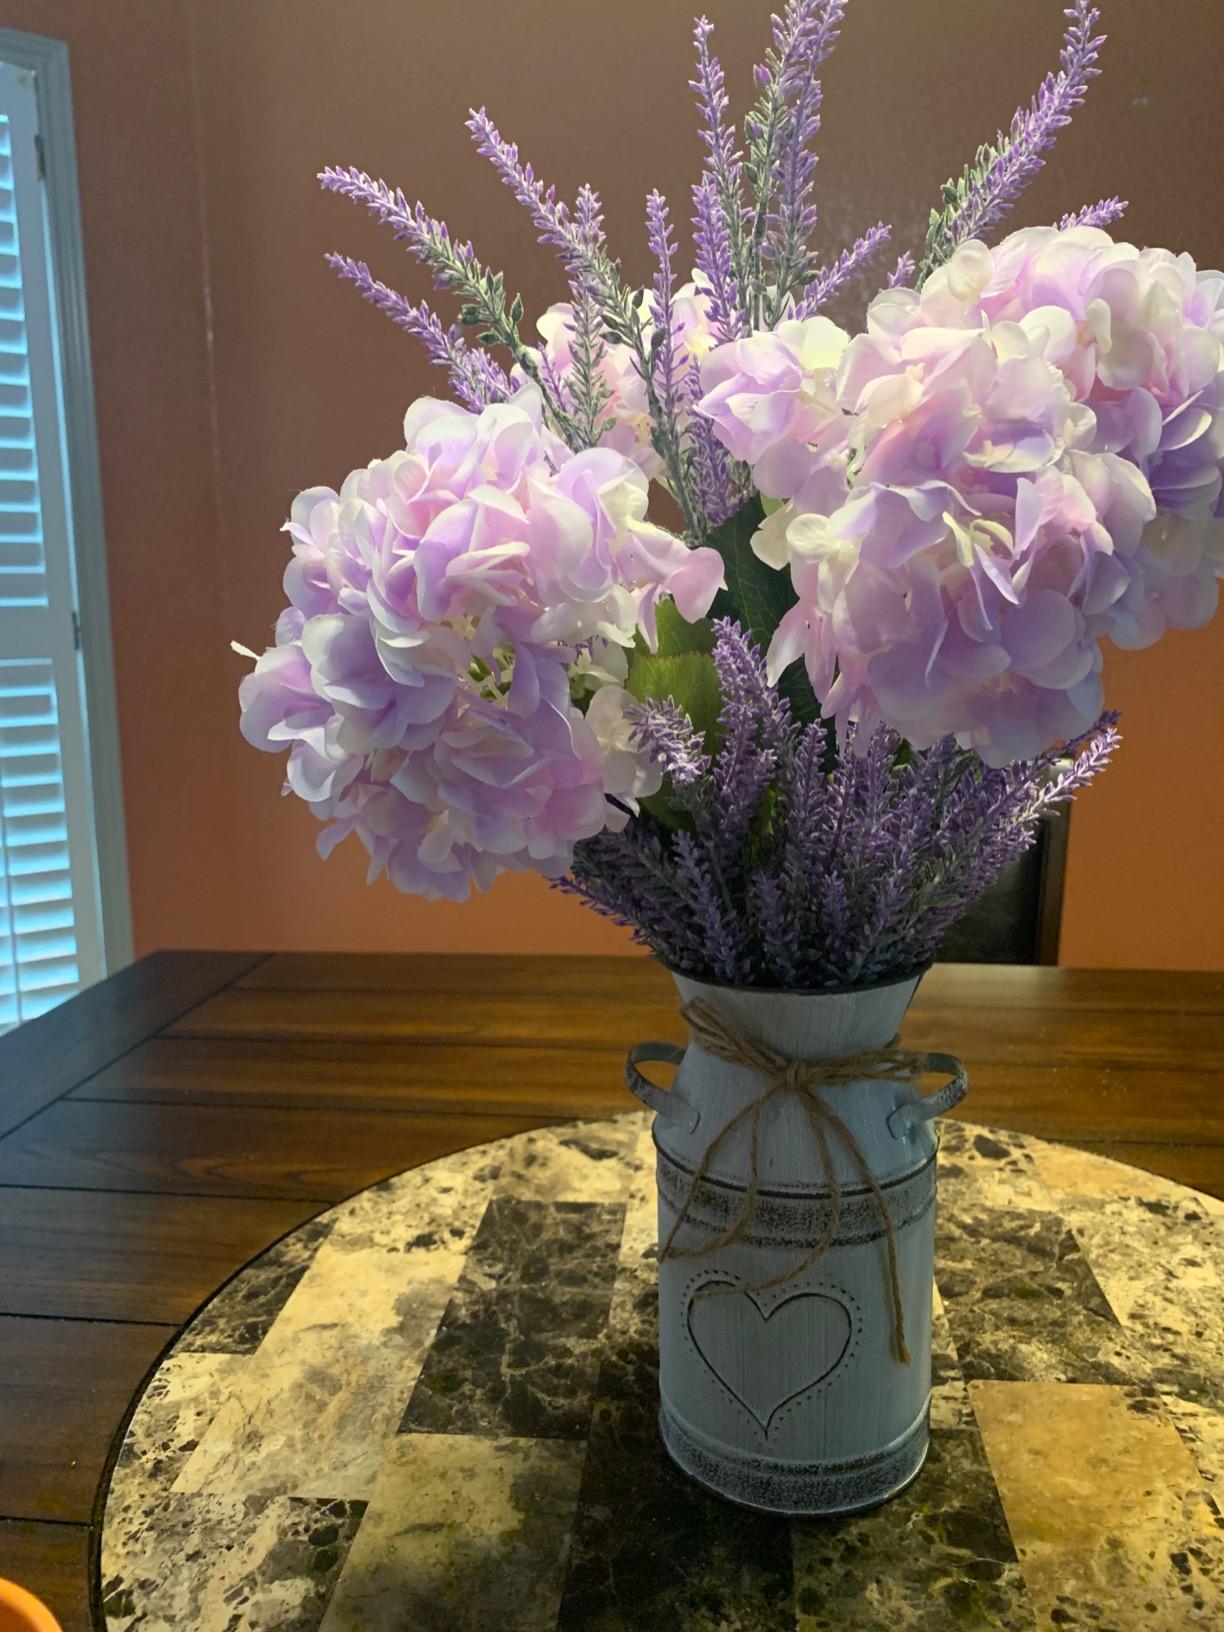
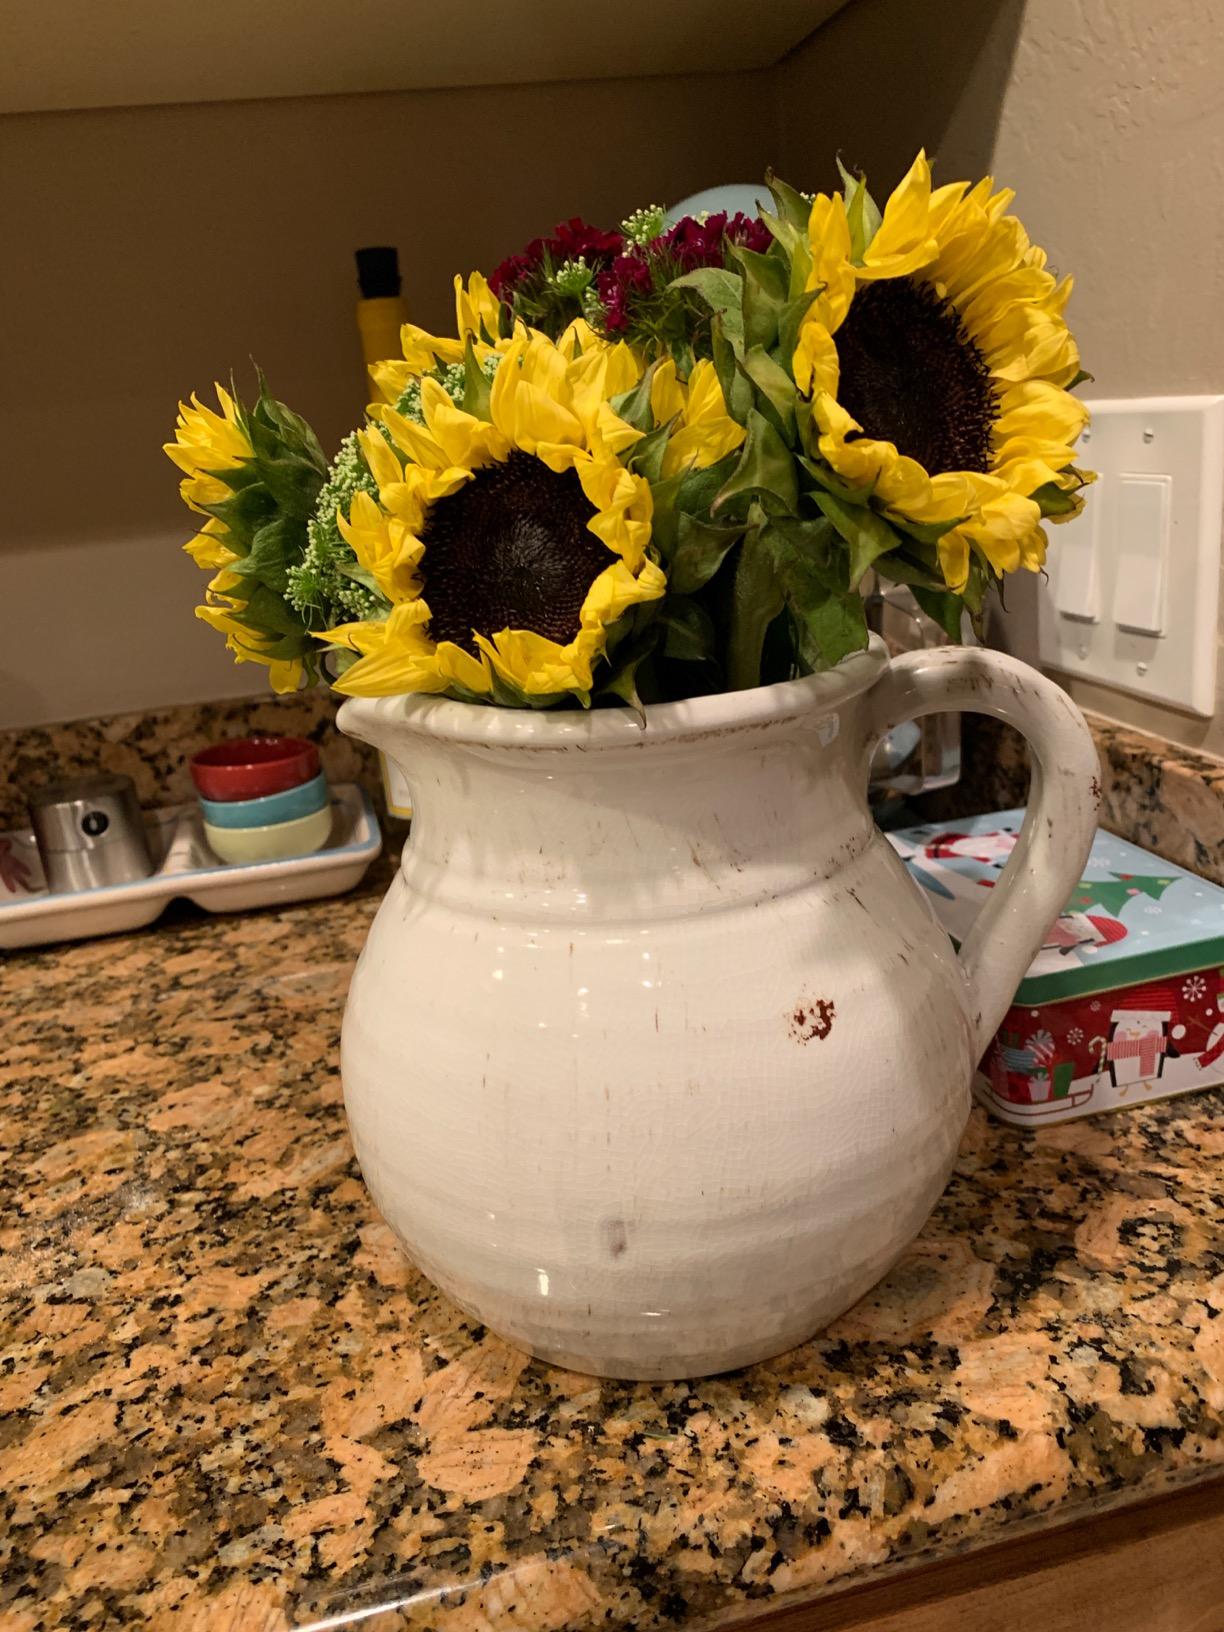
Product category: vase
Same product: no